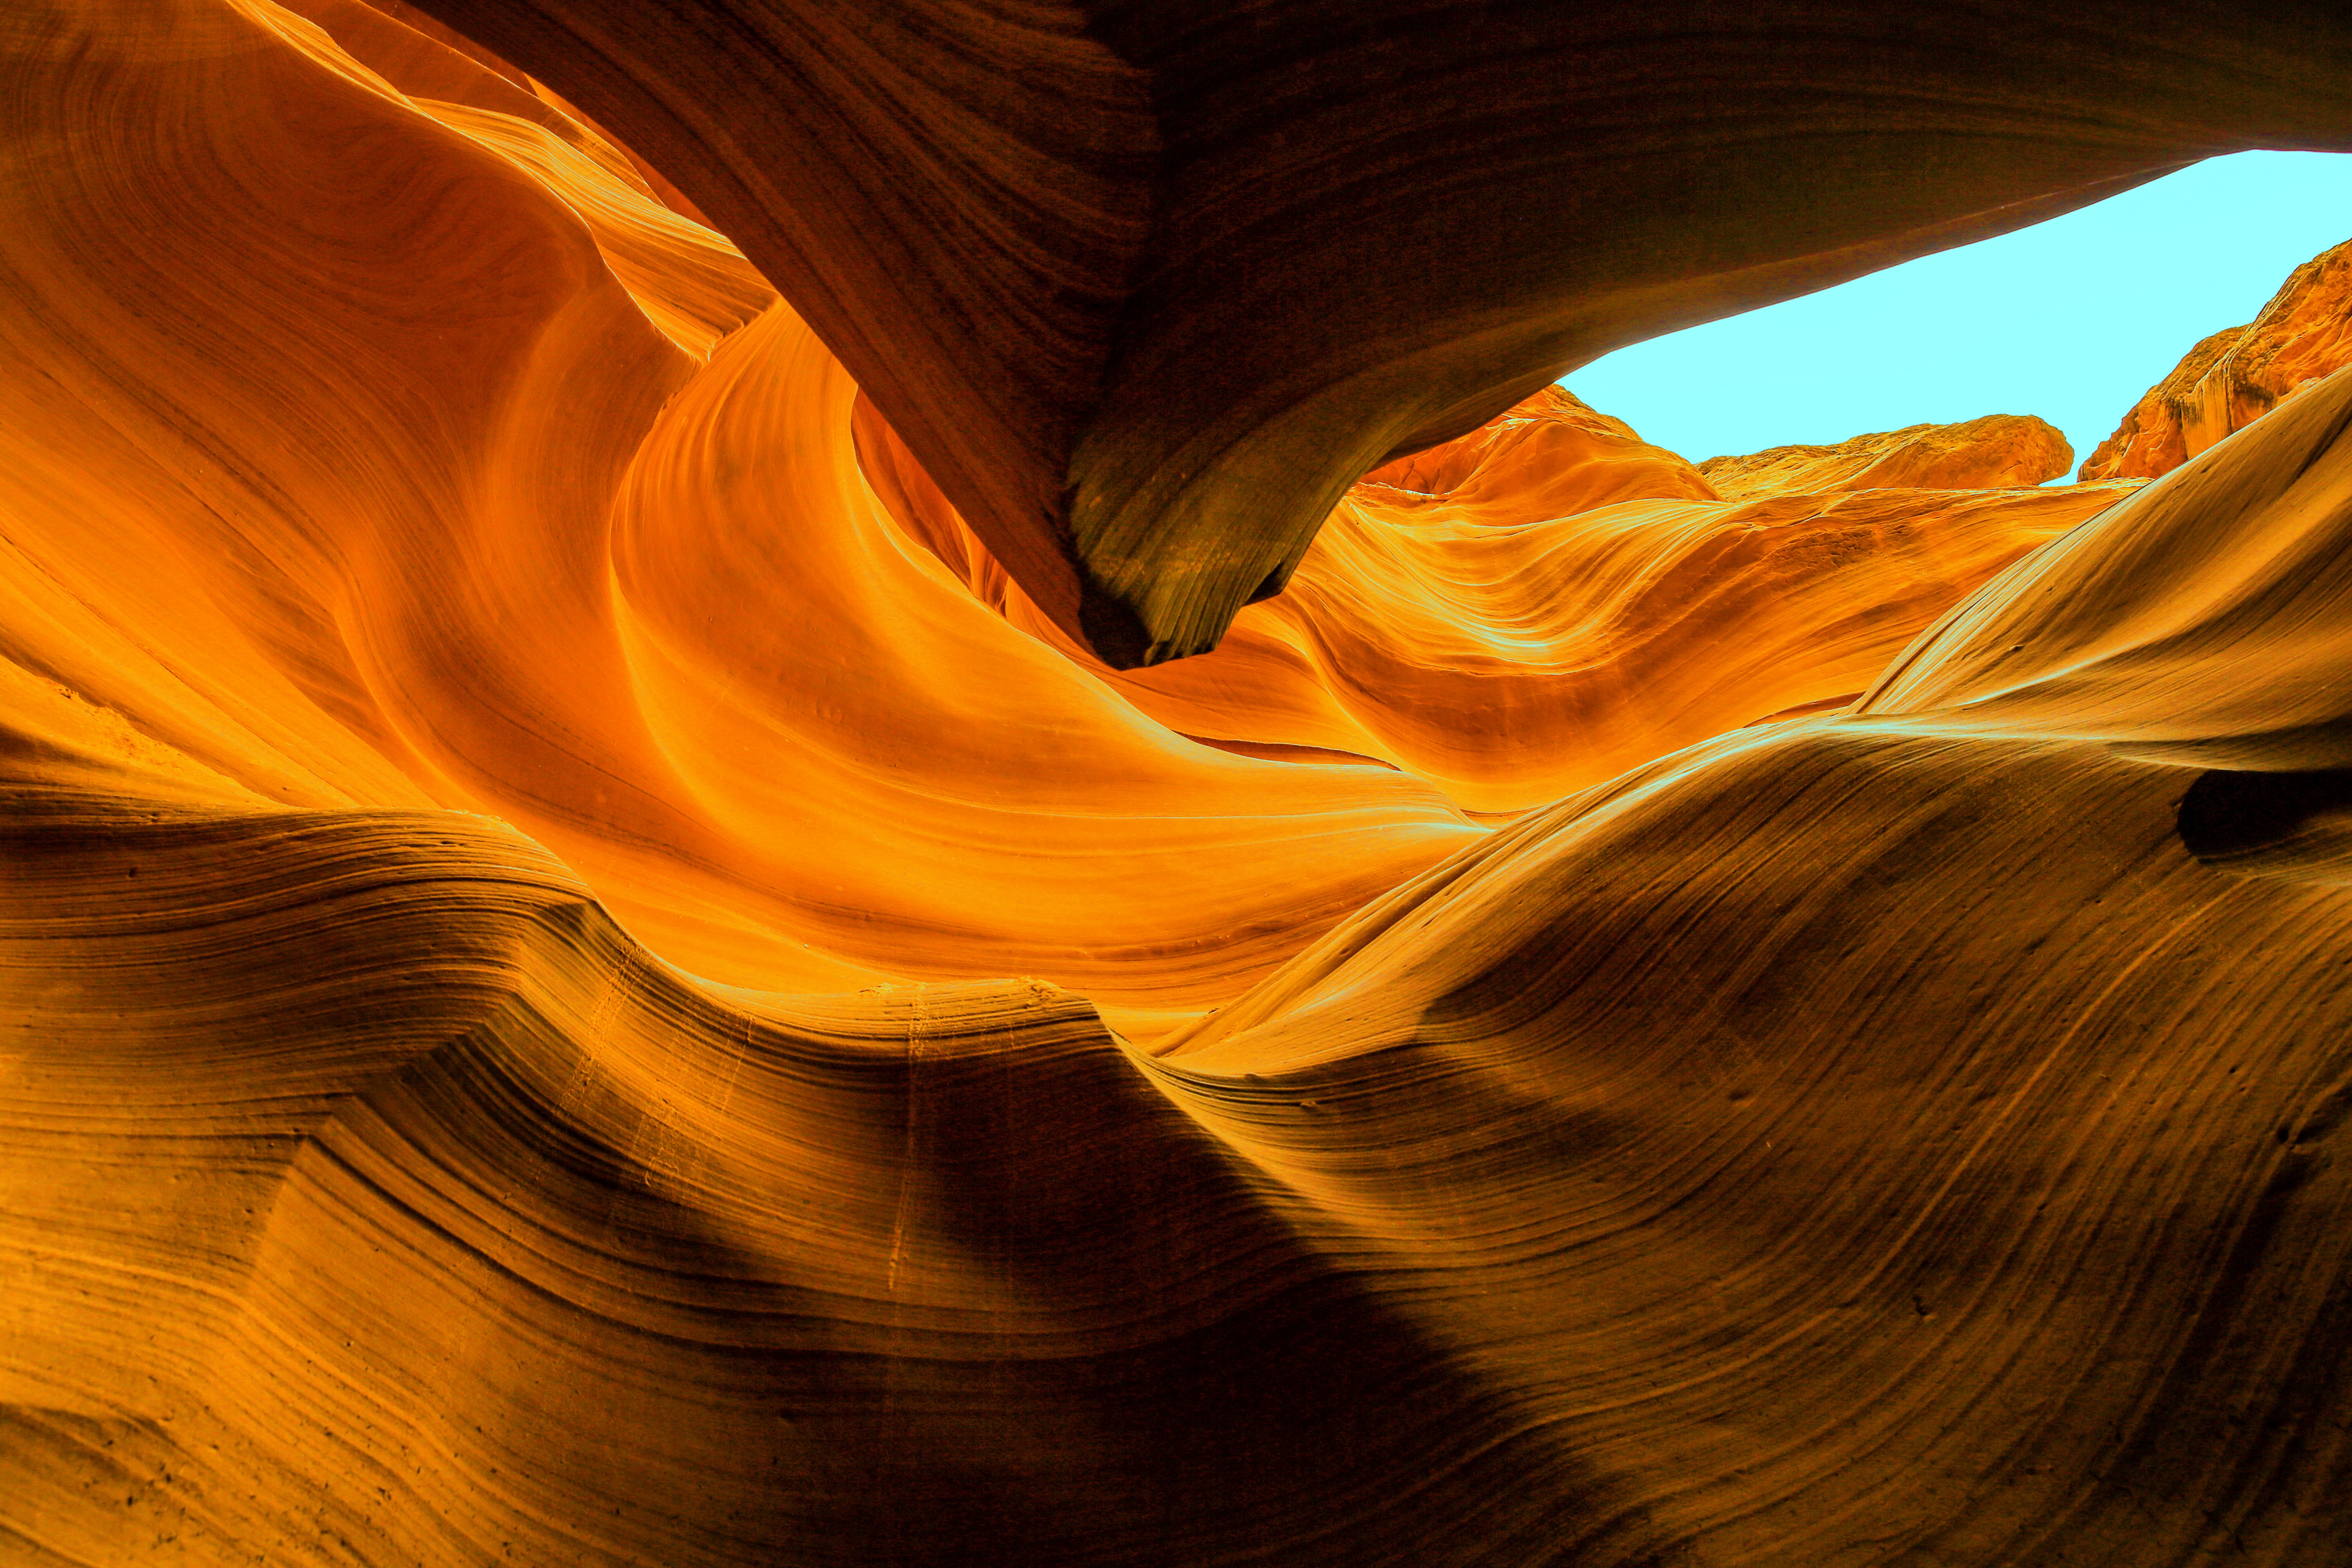
landscape, sunrise, sunset, sunlight, leaf, desert, flower, reflection, yellow, arizona, close up, united states, landform, low rope canyon, natural environment, computer wallpaper